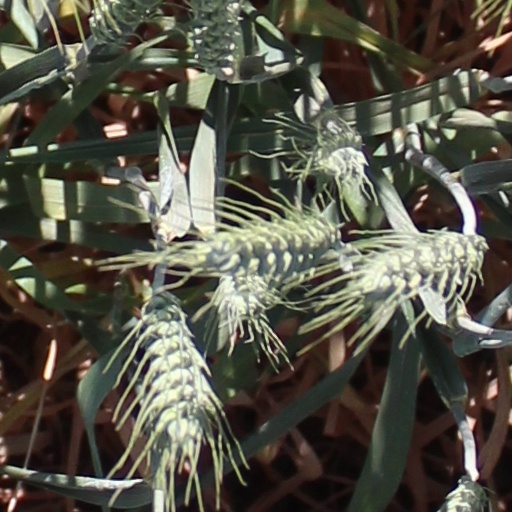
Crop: wheat